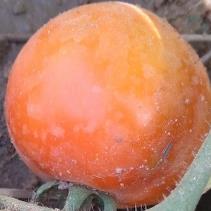
Crop: Tomato
Condition: healthy-fruit